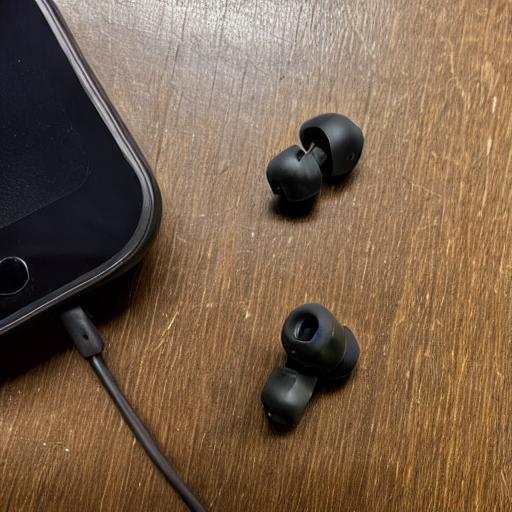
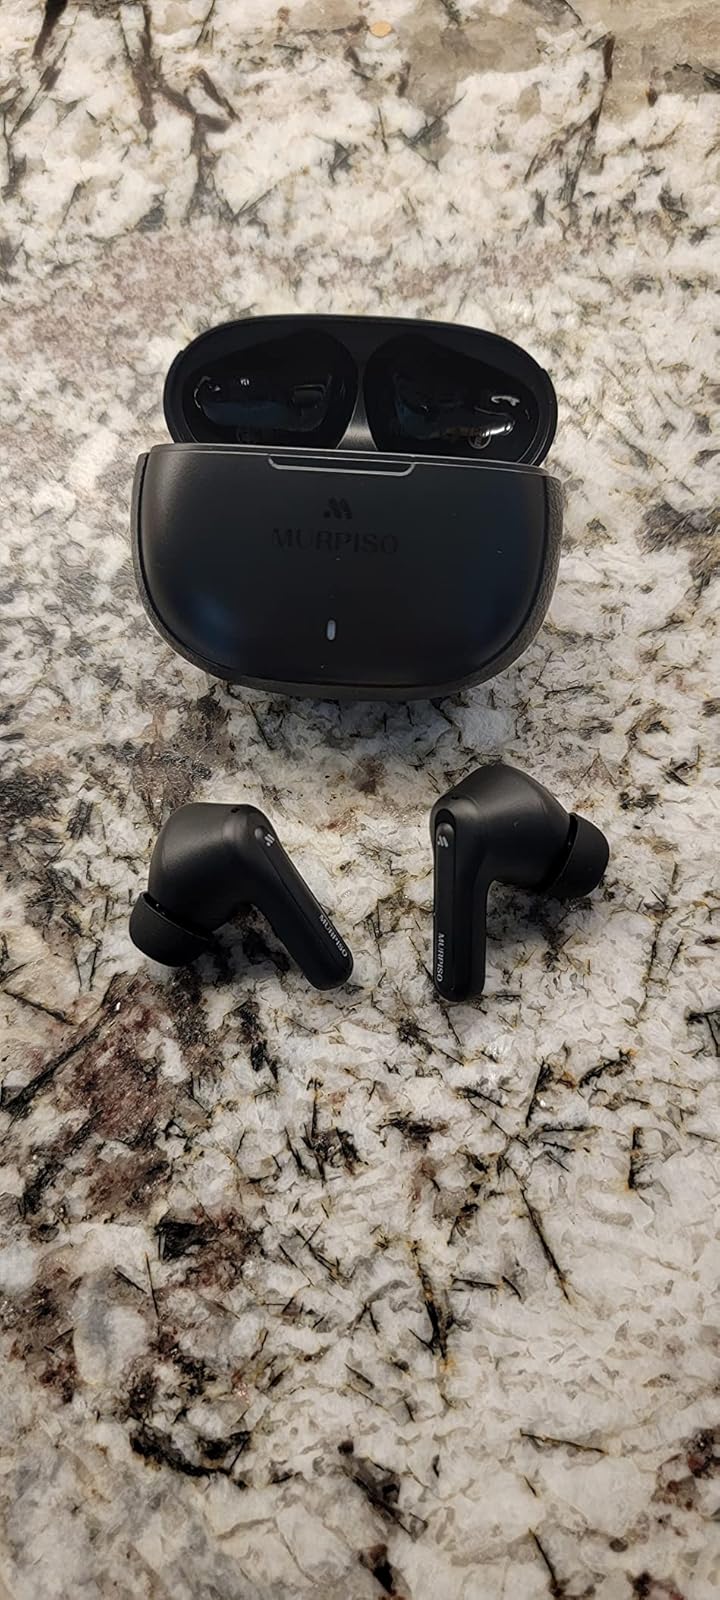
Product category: earbuds
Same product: no